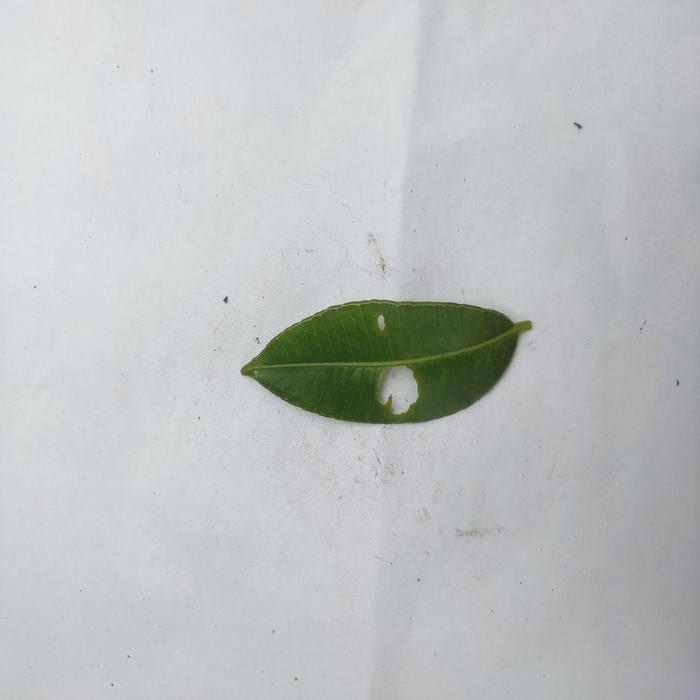
Crop: Hog Plum
Leaf condition: Anthracnose